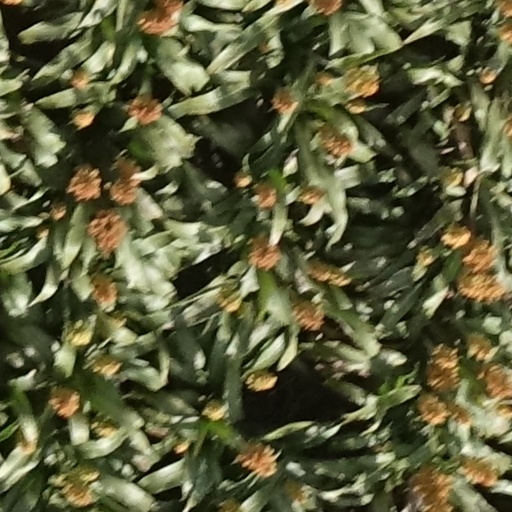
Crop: sorghum